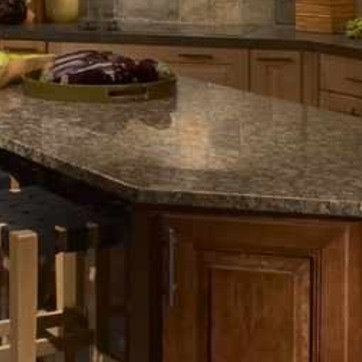
Material: polishedstone